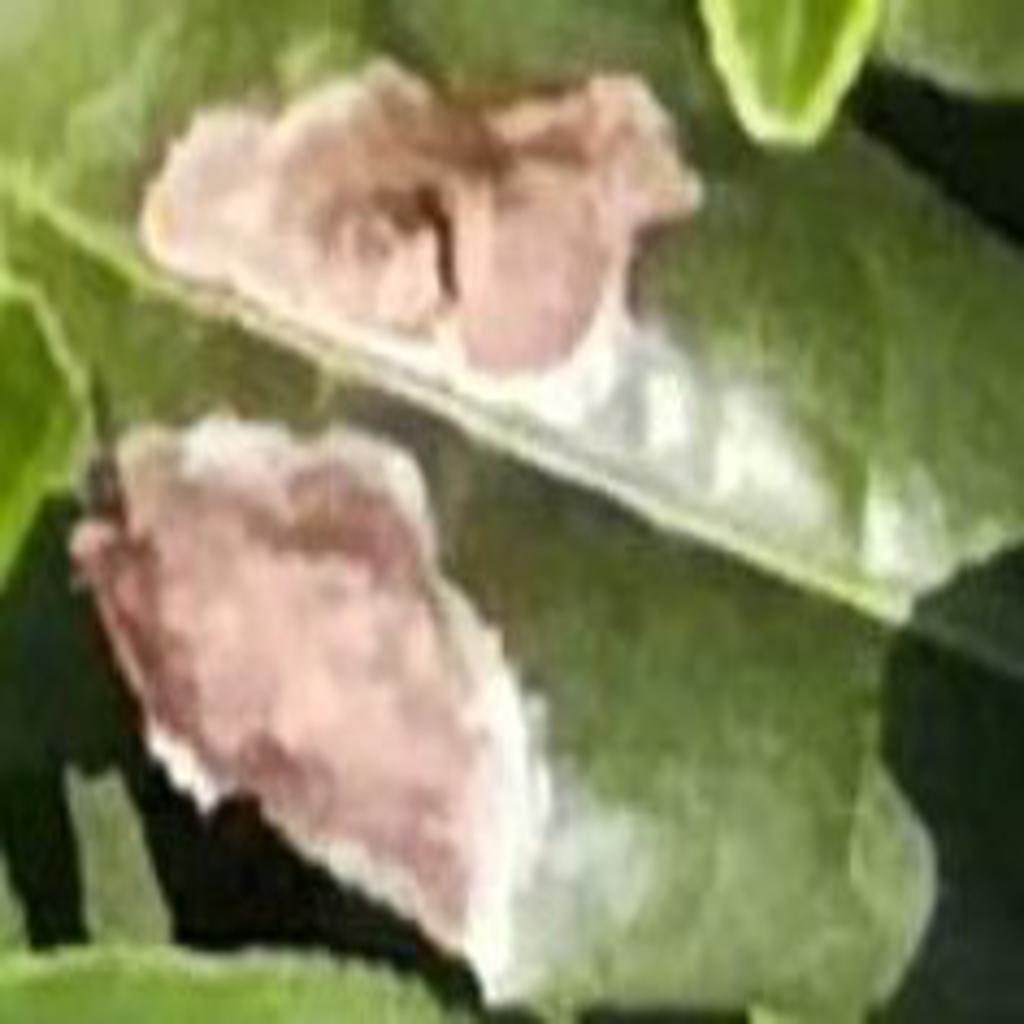
Label: Tea leaf blight